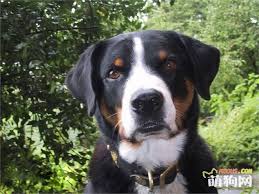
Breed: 234-n000091-Appenzeller